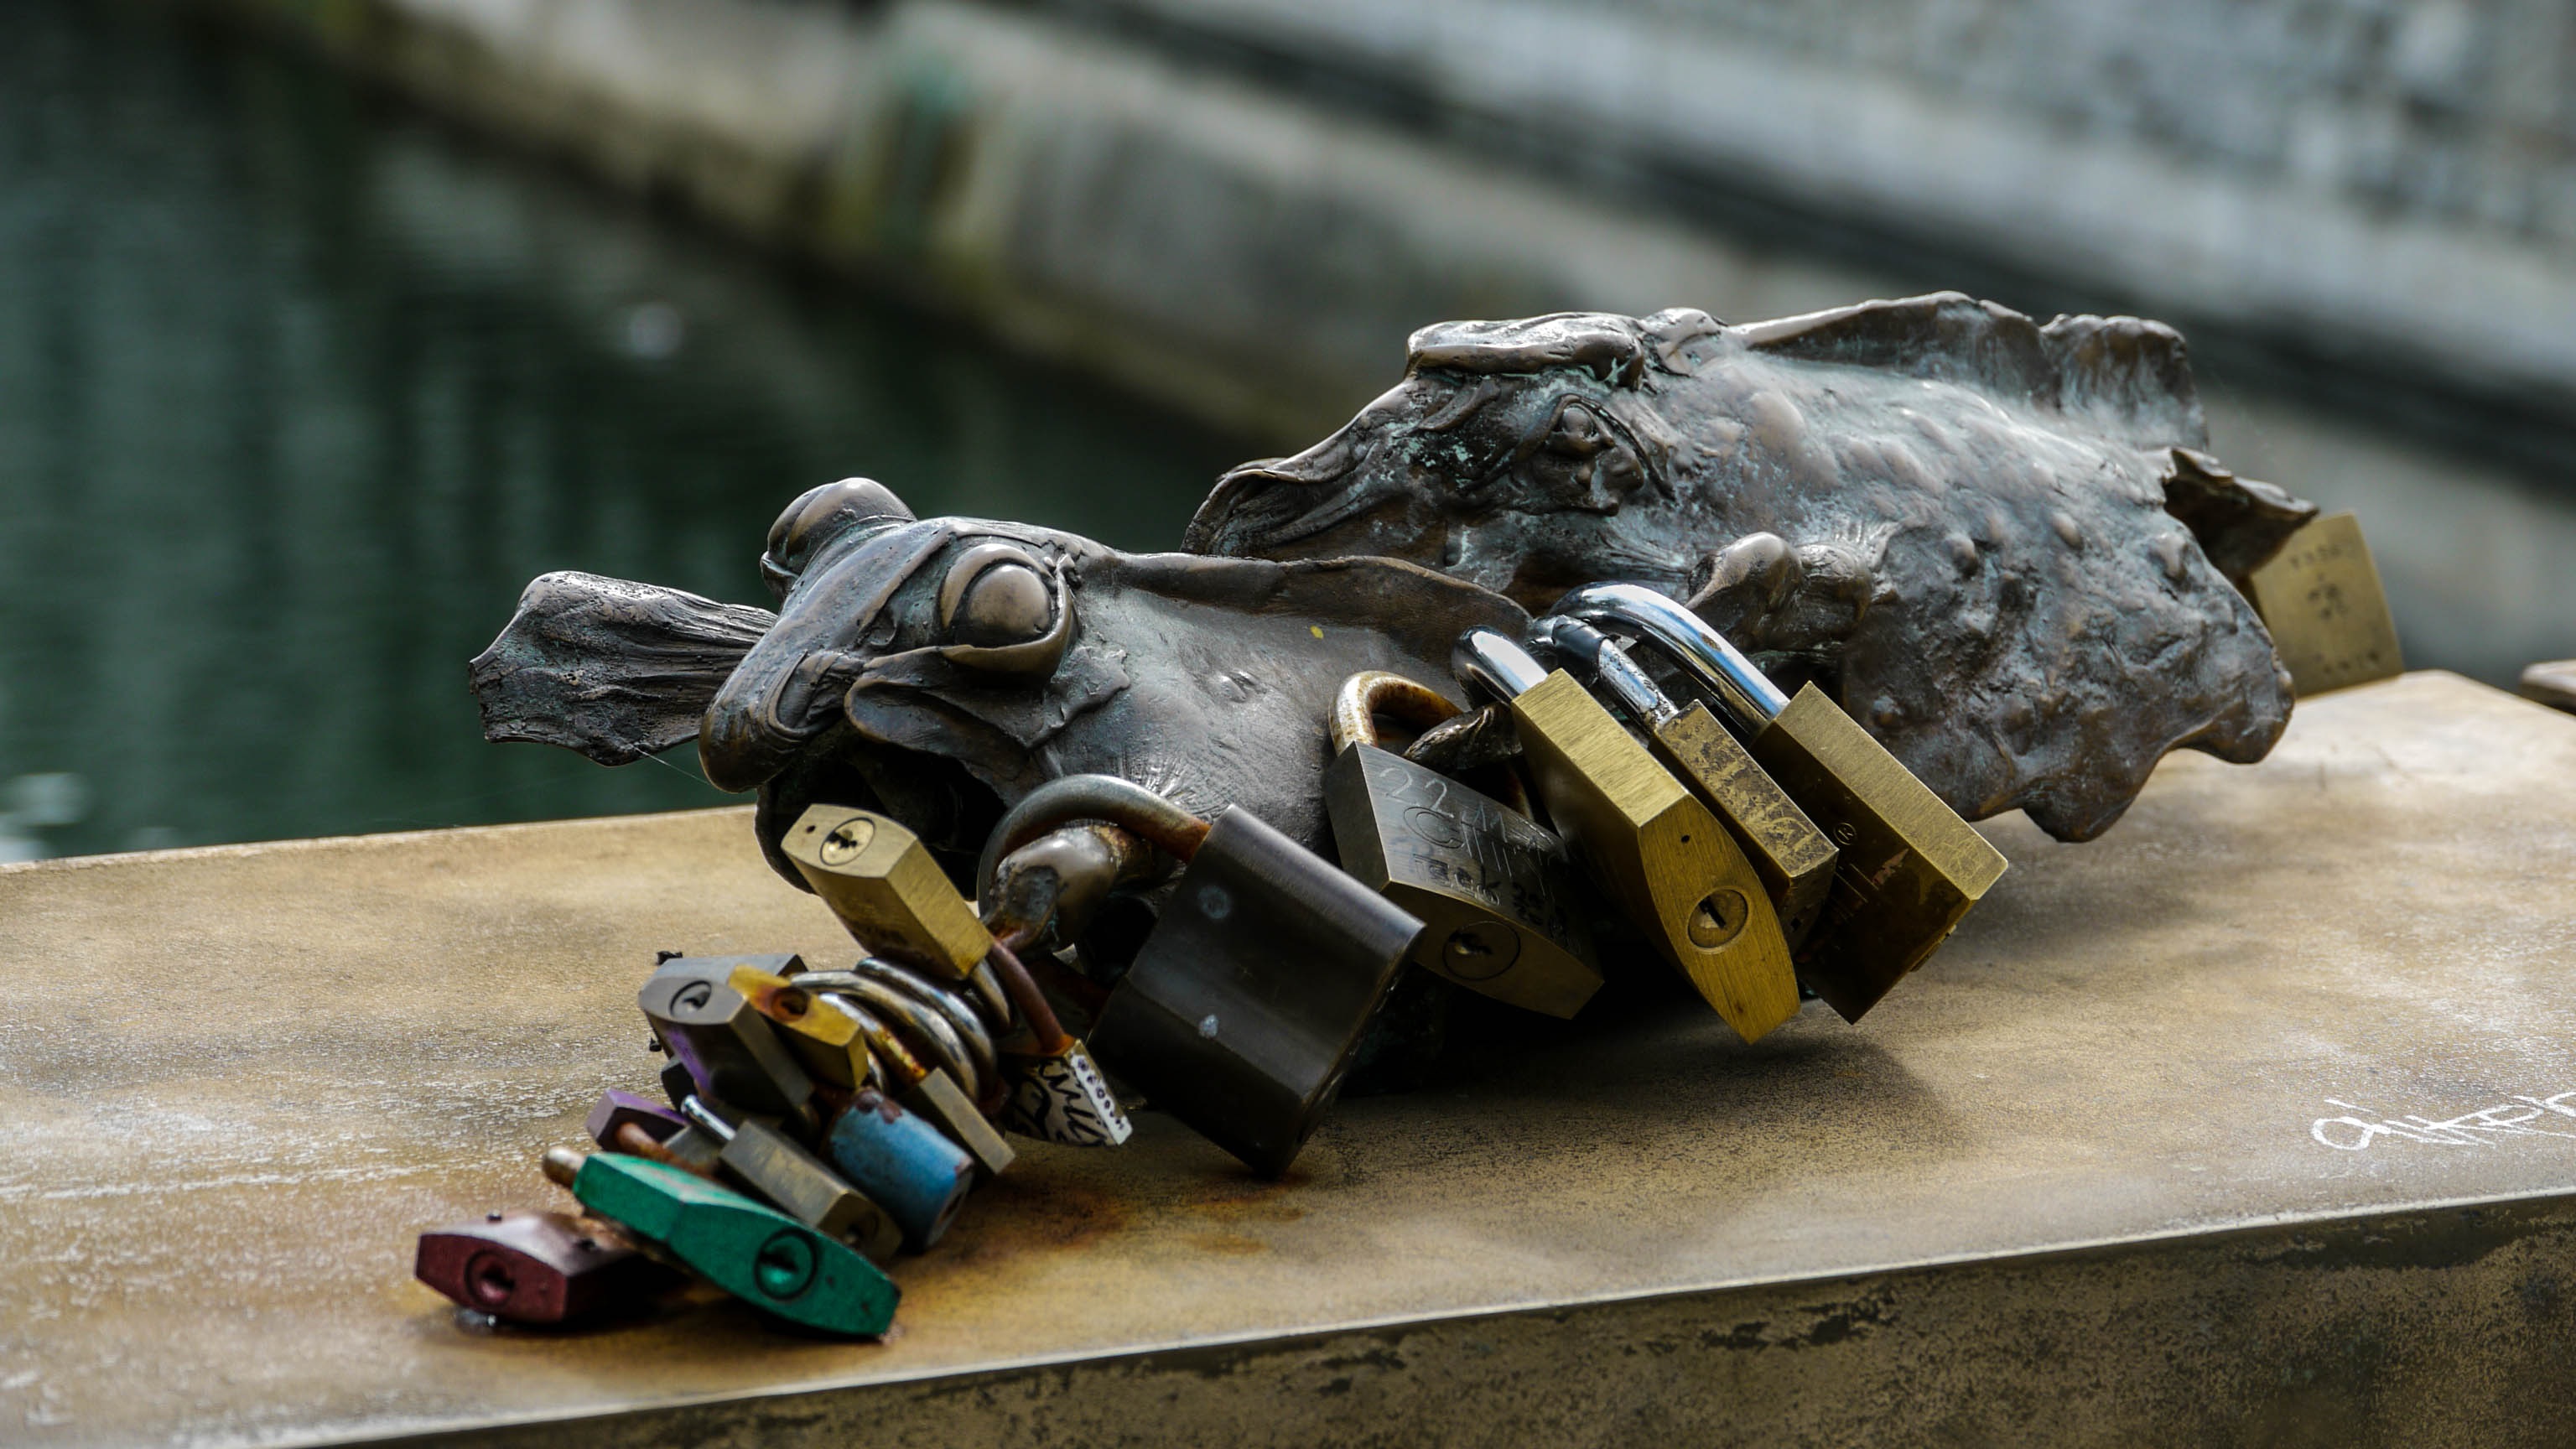
bridge, statue, love, vehicle, machine, padlock, sculpture, art, iron, bridge of lovers